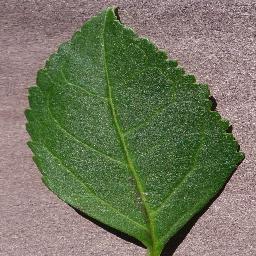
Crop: cherry
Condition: (including_sour)_healthy